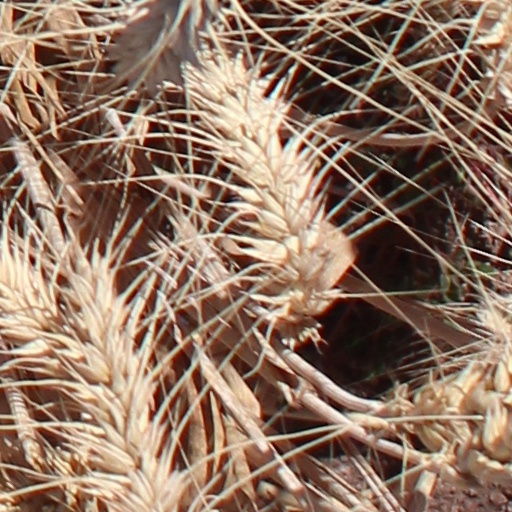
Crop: wheat